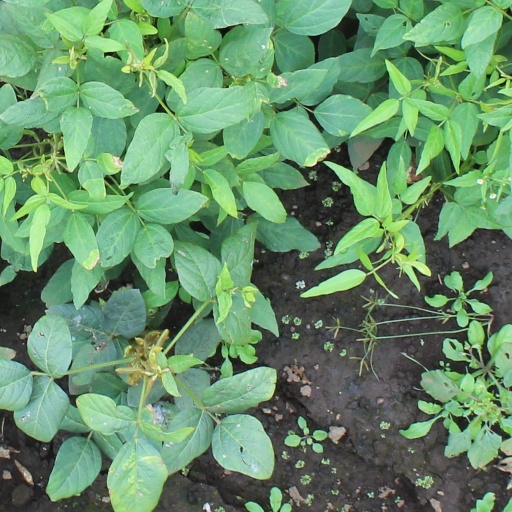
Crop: soybean